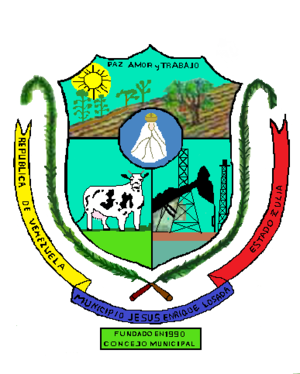
Jesús Enrique Lossada est l'une des 21 municipalités de l'État de Zulia au Venezuela. Son chef-lieu est La Concepción. En 2011, la population s'élève à 118 756 habitants.